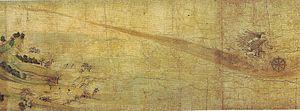
Les Rouleaux des légendes du mont Shigi, aussi traduits en Rouleaux illustrés des antécédents du monastère du mont Shigi ou Légendes du temple du mont Shigi, forment un exemple remarquable de l’emaki, un art pictural japonais dont les bases ont été importées de Chine vers le VIᵉ siècle. Datant approximativement de la fin de l’époque de Heian et réalisés à l’encre de Chine et couleurs sur papier, ils illustrent la biographie romancée du moine Myōren et les légendes qui entourent le monastère bouddhique Chōgosonshi construit sur un versant du mont Shigi, dans l’ancienne province de Yamato. Son classement au titre de trésor national du Japon en 1951 le désigne comme chef-d’œuvre artistique d’une valeur exceptionnelle du patrimoine culturel du Japon et garantit sa conservation et sa protection par l’État japonais. Au-delà de sa valeur artistique, l’œuvre livre un témoignage historique sur la vie quotidienne des gens ordinaires de l’époque de Heian. Les scènes peintes qui se succèdent décrivent des hommes et des femmes au travail, voyageant ou recevant des hôtes.